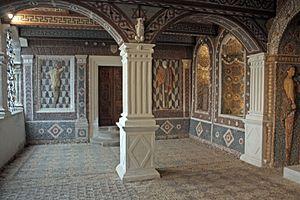
La salle des rocailles, à l'Italienne, est un lieu de fraîcheur. La présence d'eau en abondance est symbole de purification avant d'entrer dans la chapelle. De part et d'autre de la porte de la chapelle, les allégories du Printemps et de l'Hiver
Claude d'Urfé fut au XVIᵉ siècle gouverneur royal et bailli du Forez après le rattachement du comté au domaine royal. Ce gentilhomme du XVIᵉ siècle, élevé à la Cour de France, fut un ami intime et un fidèle serviteur de François Iᵉʳ, avec qui il combattit durant les guerres d'Italie puis de son fils Henri II. Sa brillante carrière le fit accéder aux plus hautes distinctions, dont celles de gouverneur du Dauphin et des enfants du roi